Barthélémy de Theux de Meylandt

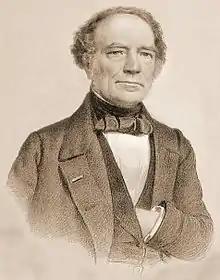
de Meylandt, 1850

Barthélemy Théodore, Count de Theux de Meylandt (26 February 1794 – 21 August 1874) was a Belgian Roman Catholic politician who served as the prime minister of Belgium three times. His family de Theux de Meylandt et Montjardin originated in Theux in 1341.